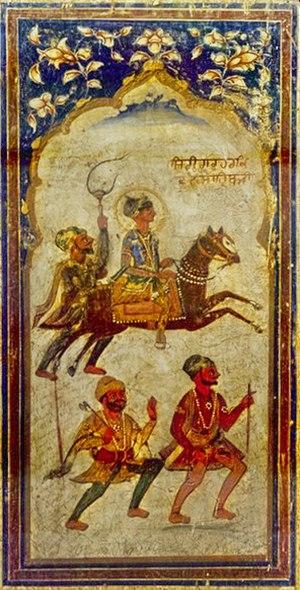
Guru Har Krishan est le huitième des dix Gurus du sikhisme.